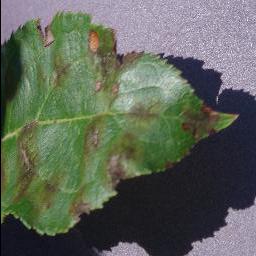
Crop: apple
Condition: scab